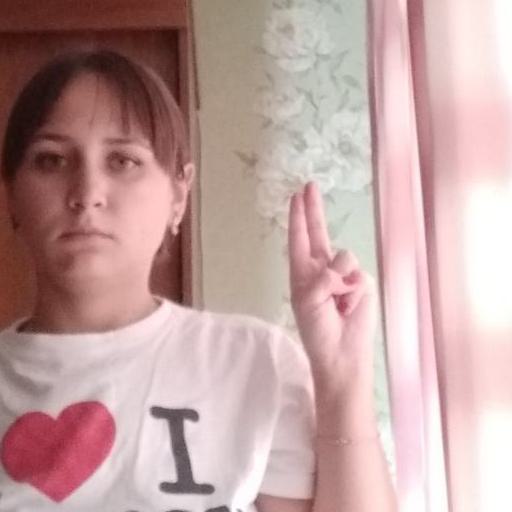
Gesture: two_up